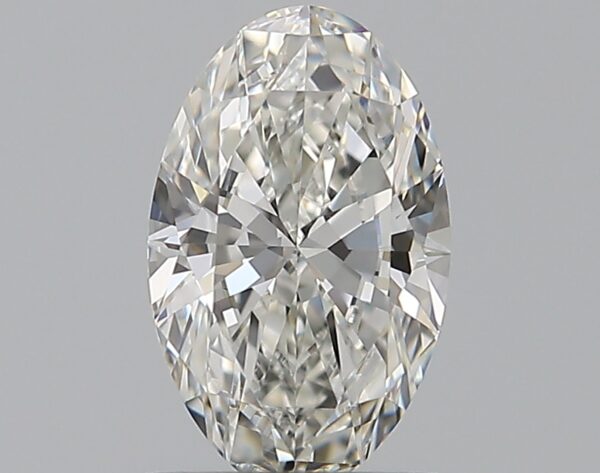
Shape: oval
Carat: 0.76
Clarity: SI1
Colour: G
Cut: EX
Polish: EX
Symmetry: VG
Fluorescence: N
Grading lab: GIA
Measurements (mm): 7.97 x 4.97 x 2.95